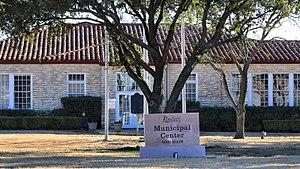
La ville de Rowlett est située dans les comtés de Dallas et Rockwall, dans l’État du Texas, aux États-Unis. Sa population s’élevait à 56 199 habitants lors du recensement de 2010, estimée à 62 868 habitants en 2017.